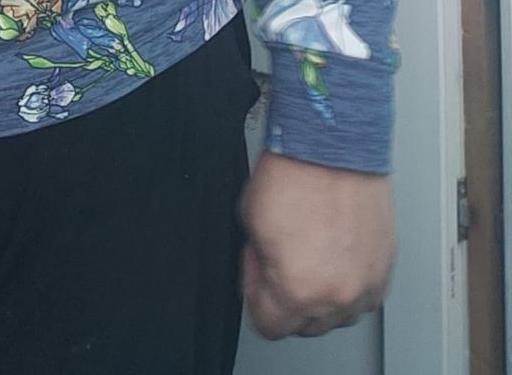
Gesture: no_gesture